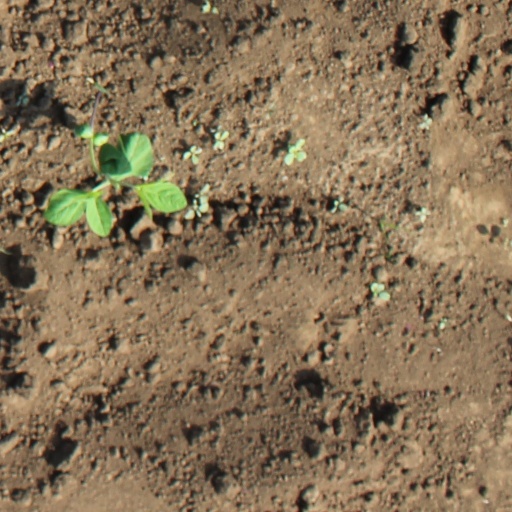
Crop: soybean